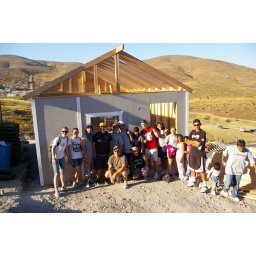
Site 14 outside Tecate Mexico building a house by the TKA students.